Newspaper Boy (1955 film)

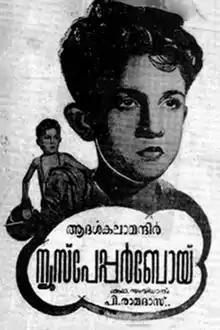
Poster

Newspaper Boy is a 1955 Indian Malayalam-language drama film. It is the first neo-realistic film in the language. The film narrates the life of the common man on the street. It is noteworthy in that the entire production programme from script-writing to direction was controlled and executed by students. The group of students were from the school Adarsh Kalamandir and the film was written and directed by P. Ramdas. The screenplay was based on a short story written by Ramadas himself.